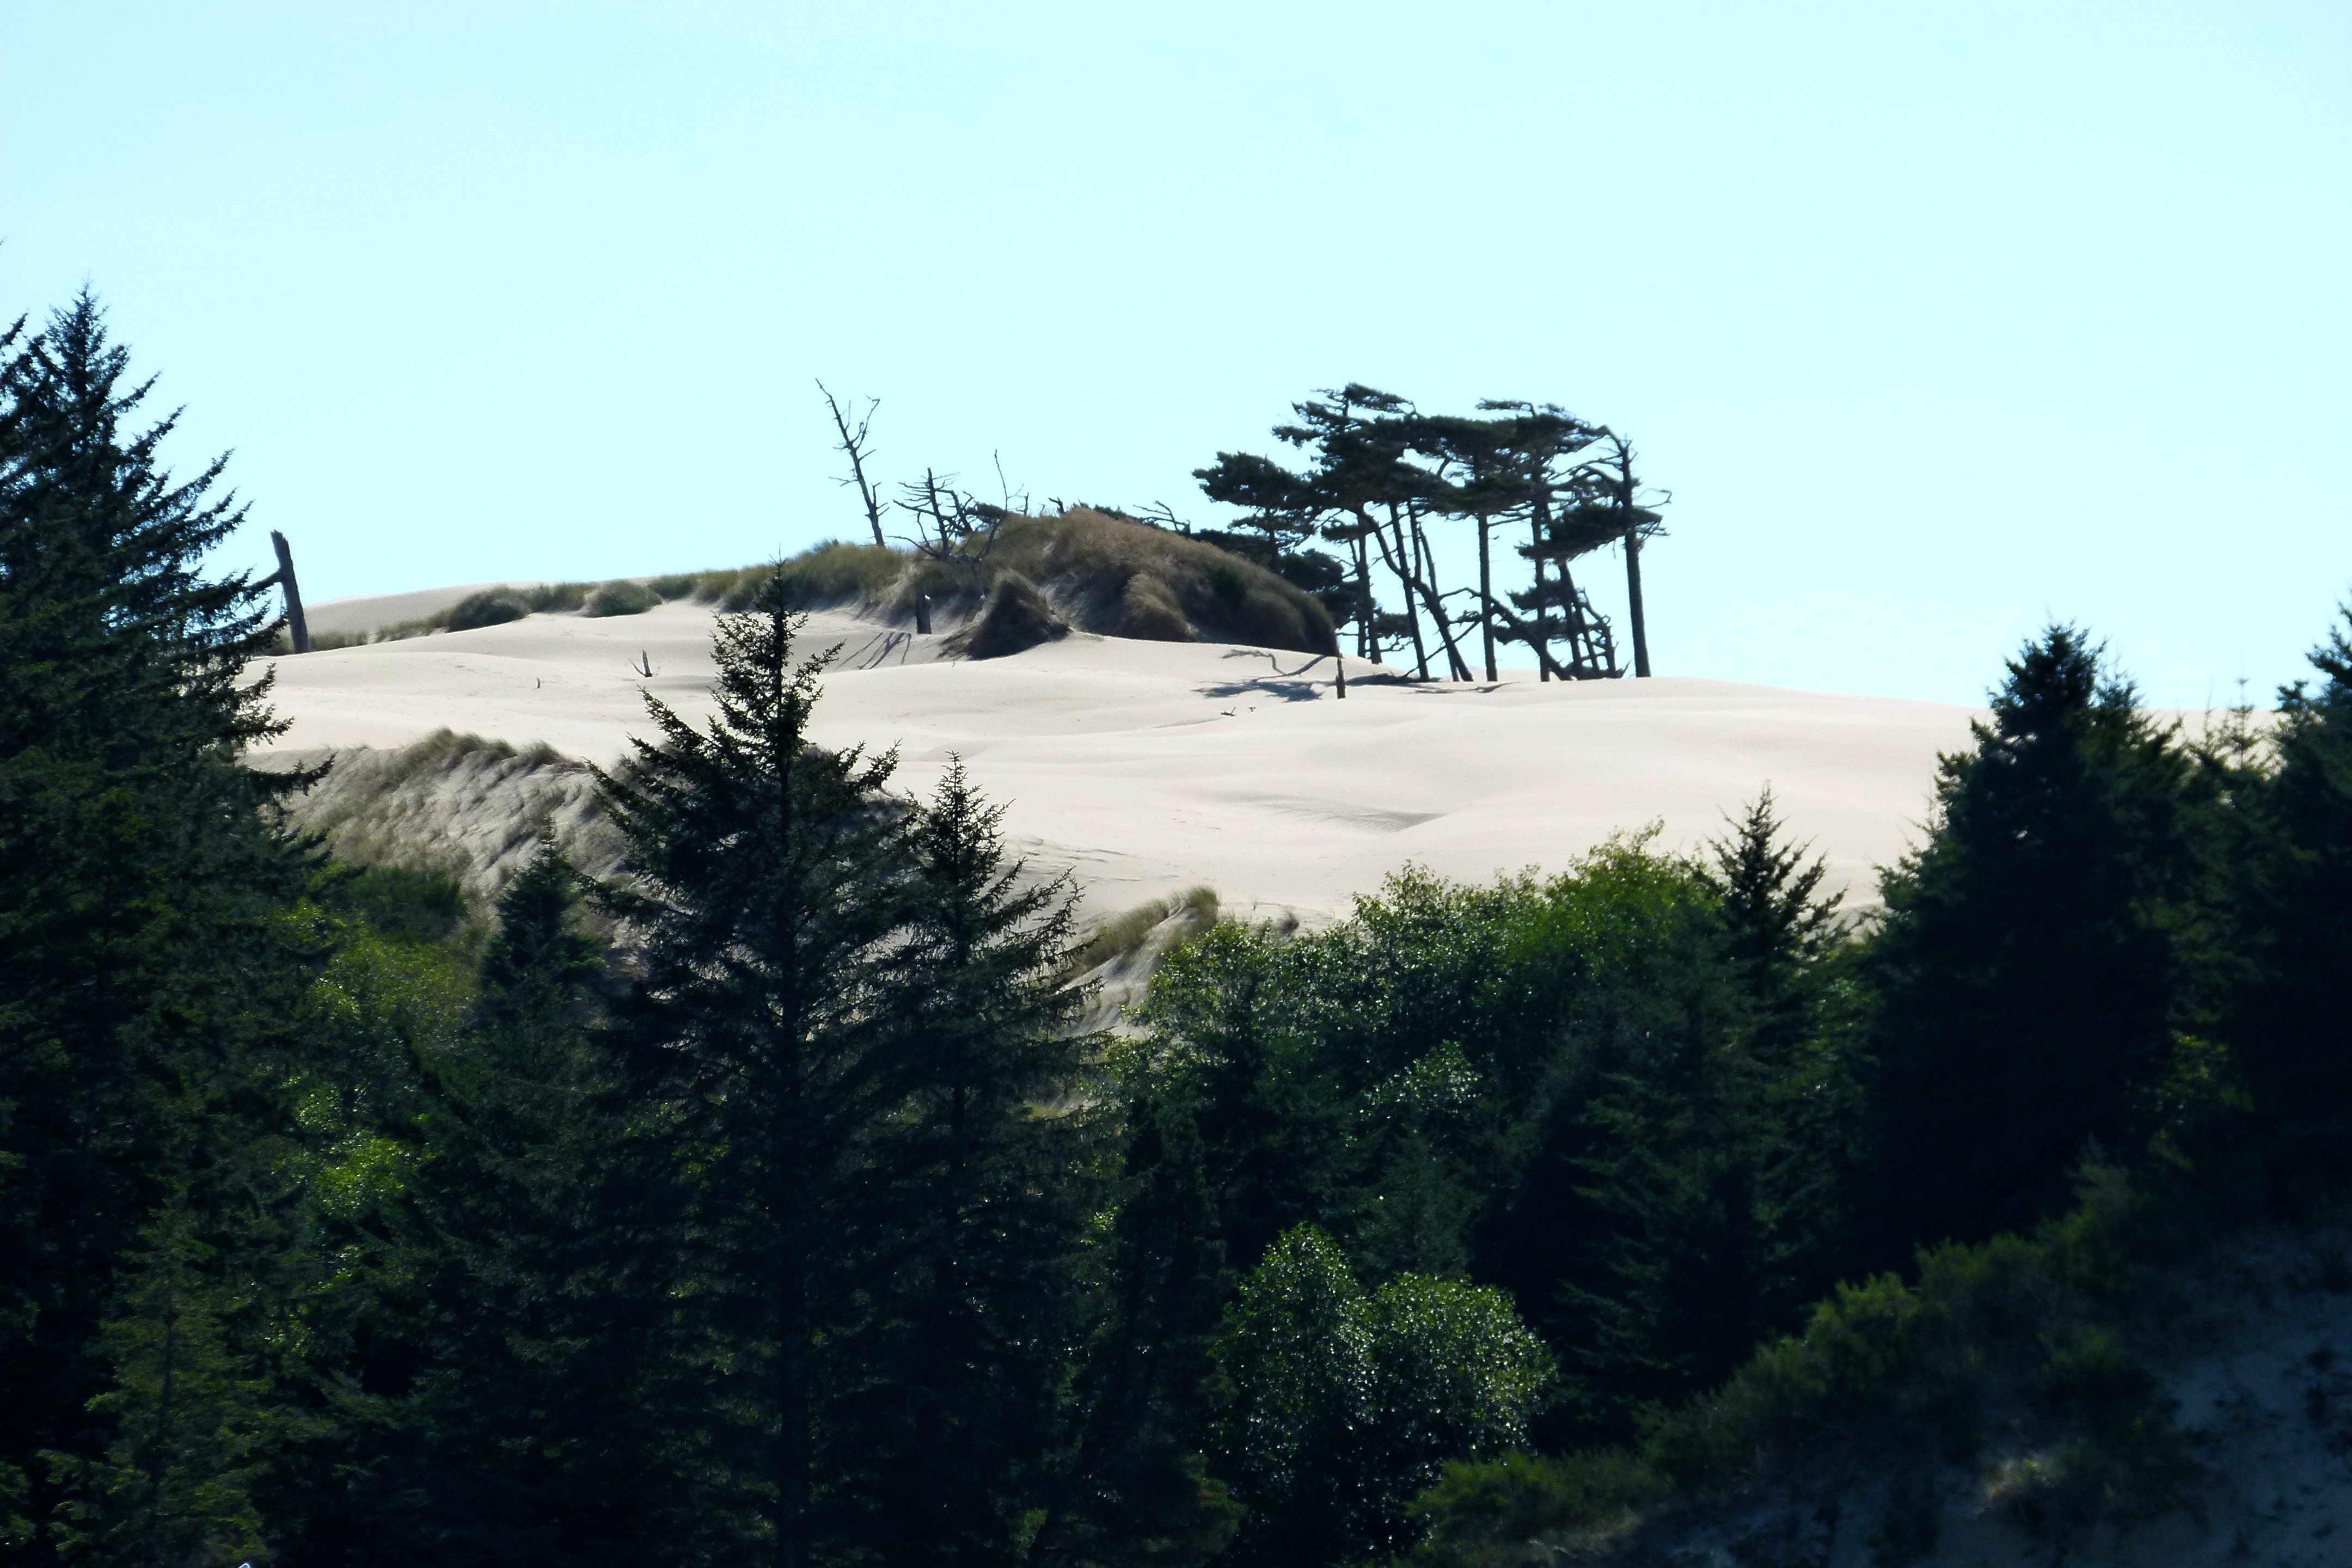
beach, landscape, coast, tree, forest, sand, wilderness, mountain, snow, hill, mountain range, dry, usa, ridge, hot, habitat, ecosystem, oregon, landform, sand dunes, natural environment, geographical feature, mountainous landforms, dunes national park